Tim Hortons

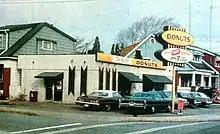
The first Tim Hortons outlet ca. late 1970s-early 1980s in Hamilton, Ontario at Ottawa St. N. and Dunsmure Road (renovated in 2014, see below)

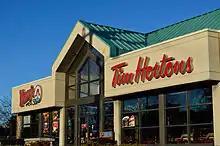
A Tim Hortons/Wendy's joint restaurant in Markham, Ontario

The business was founded by Tim Horton, who played in the National Hockey League from 1949 until his death in an auto crash in 1974. The first Tim Horton restaurant was in North Bay, Ontario, and sold hamburgers. The chain's first donut store opened on May 17, 1964, in Hamilton, Ontario under the name Tim Horton Donuts. The name was later abbreviated to "Tim Horton's" and then changed to "Tim Hortons" without the possessive apostrophe.